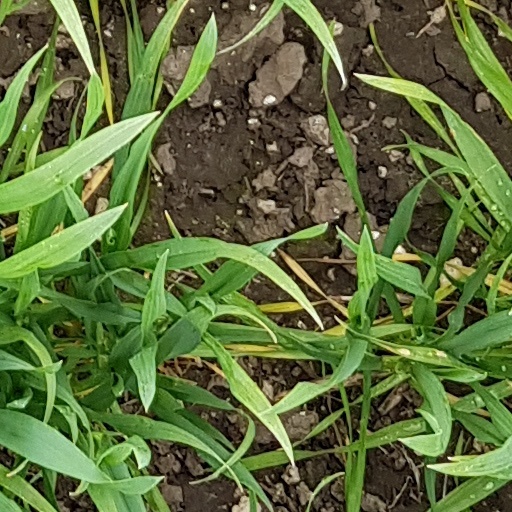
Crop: wheat